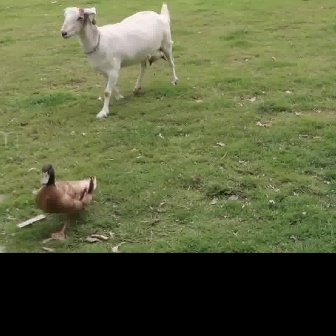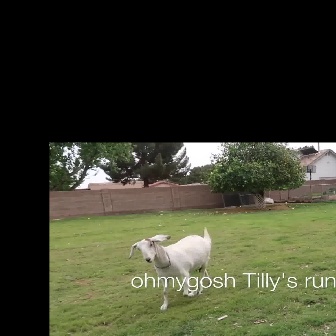
  Please identify the target specified by the bounding box [59,0,178,119] in the first image and locate it in the second image. Return the coordinates in [x_min,y_min,x_max,y_max] format.
Answer: [127,226,211,310]